Lukáš Daněk

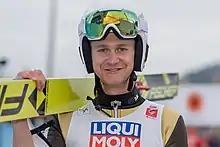
Daněk in 2019

Lukáš Daněk (born 19 September 1997) is a Czech Nordic combined skier. He competed in the 2018 Winter Olympics and the 2022 Winter Olympics.